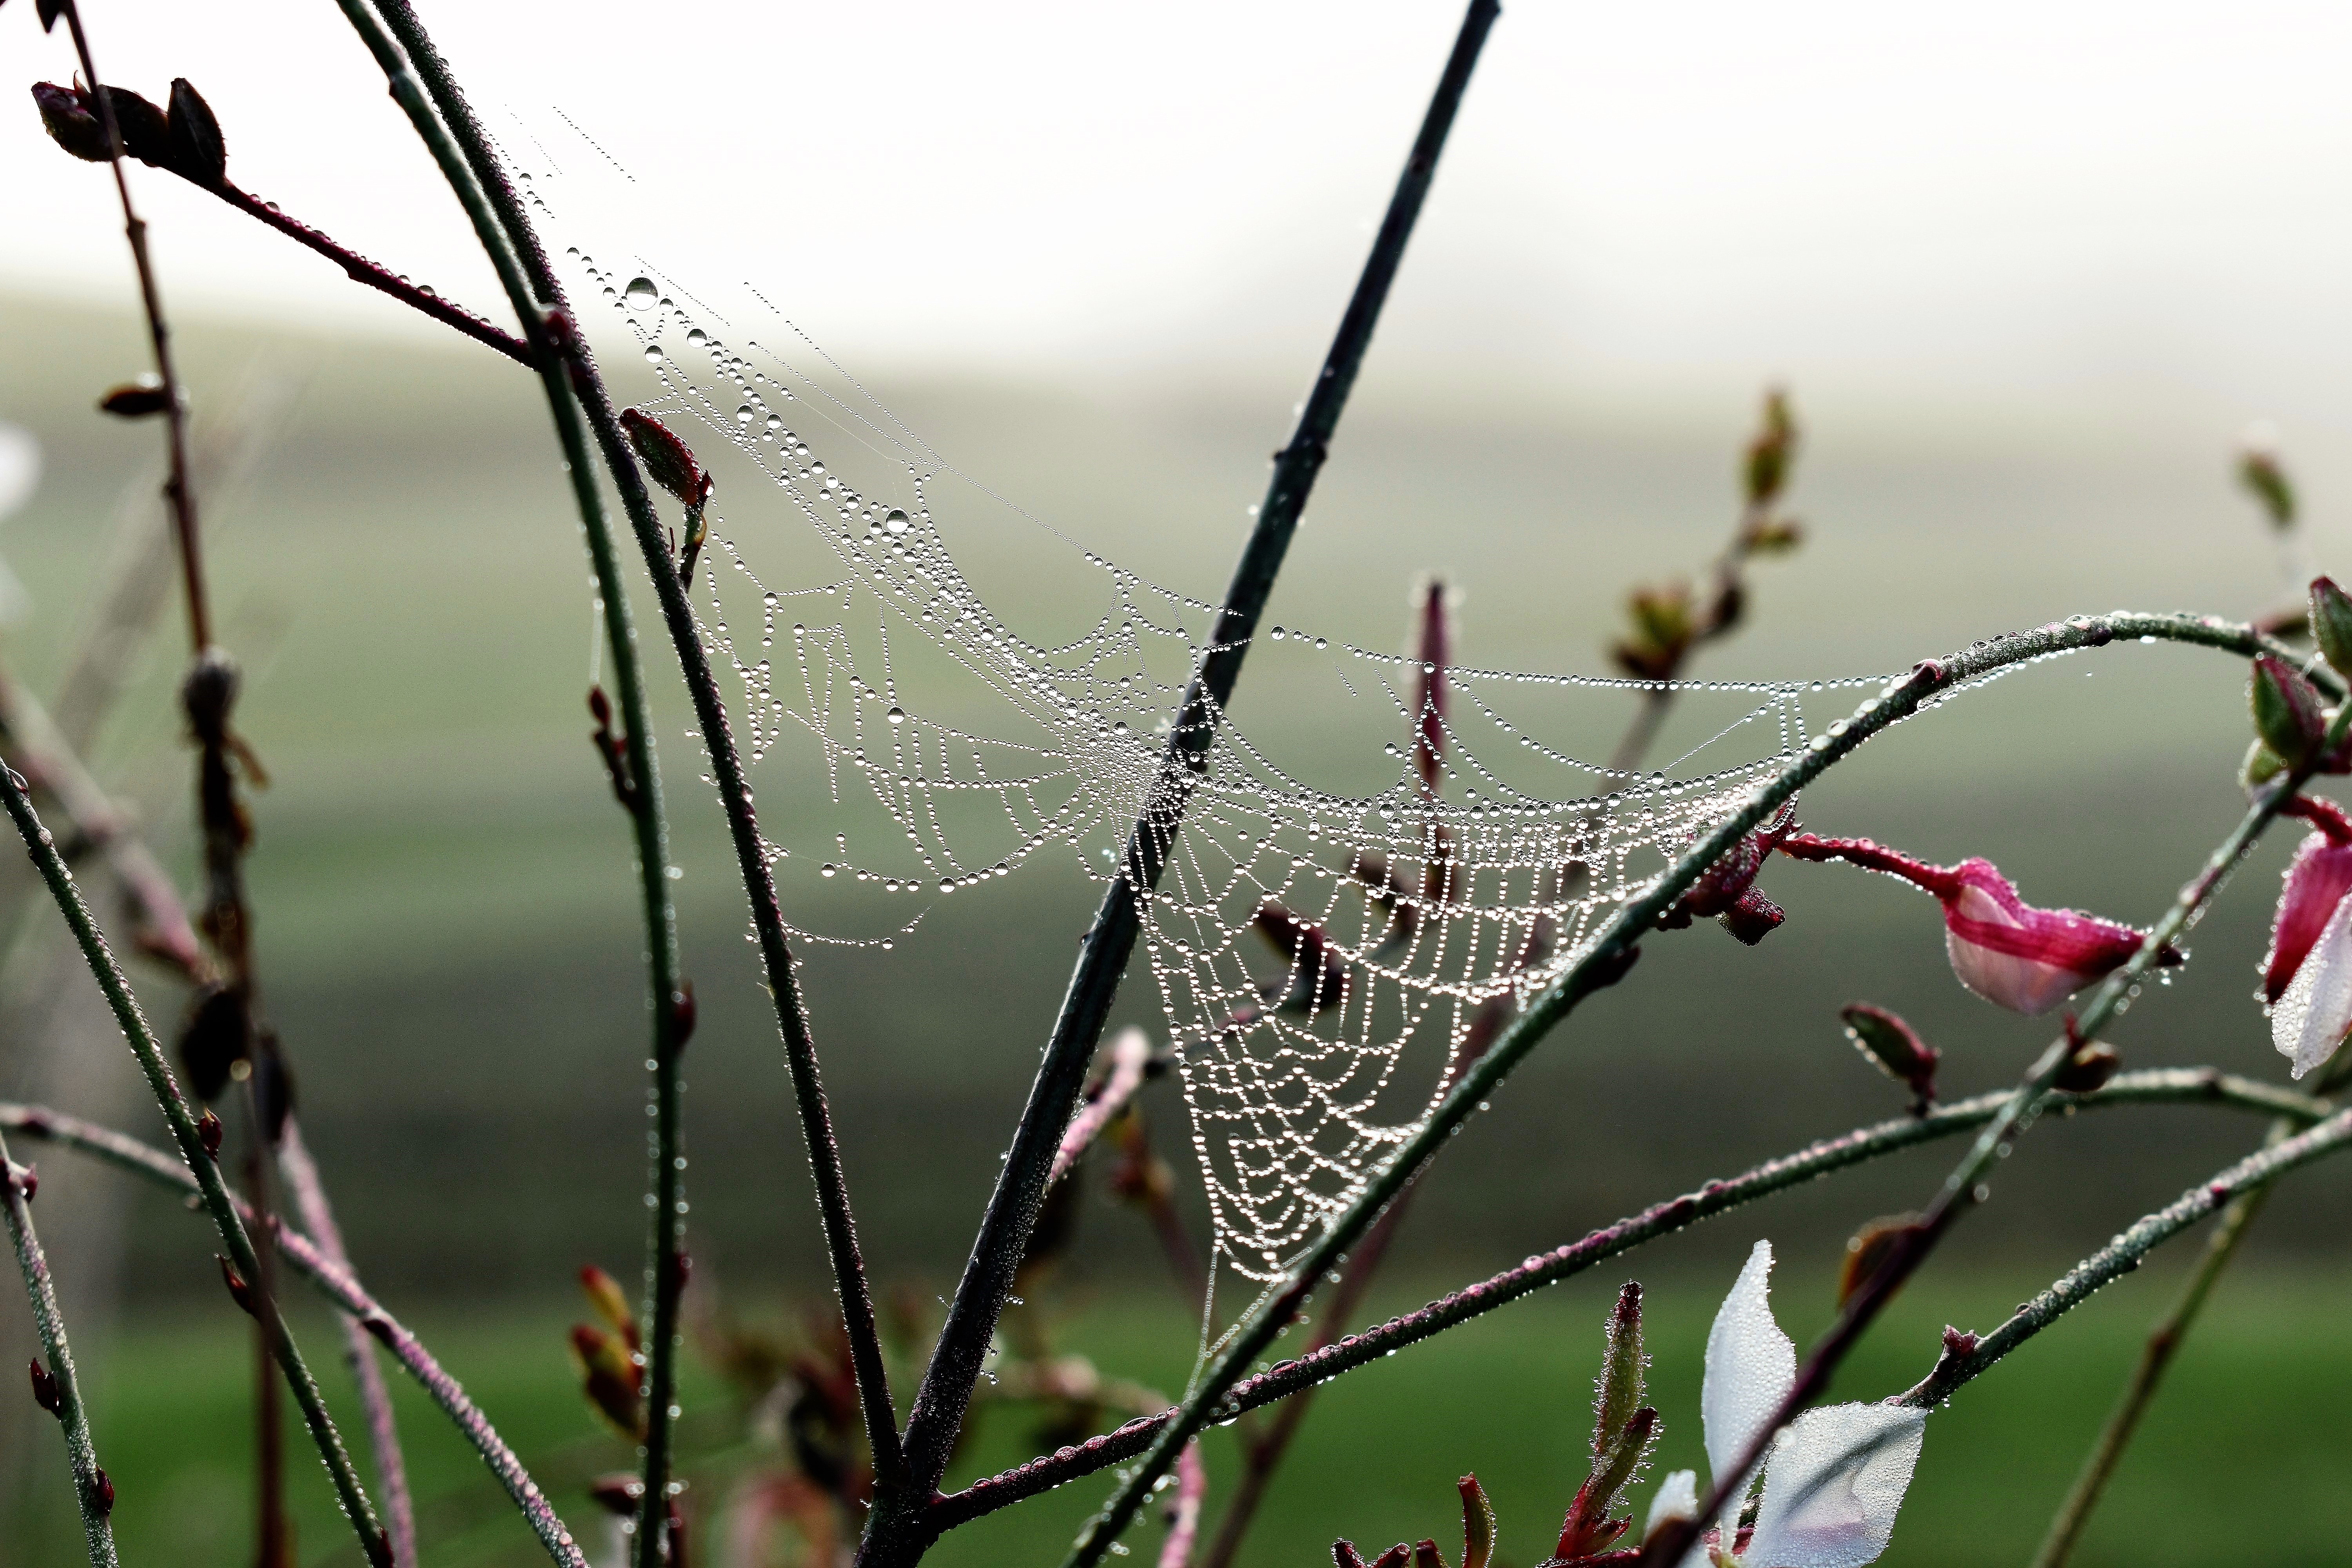
water, nature, grass, branch, dew, plant, fog, leaf, flower, autumn, botany, close, fauna, drip, invertebrate, twig, spider web, close up, spider, dewdrop, arachnid, thaw, network, drop of water, moisture, macro photography, drops of morning dew, dew drops, plant stem, thorns spines and prickles